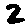
Label: 2